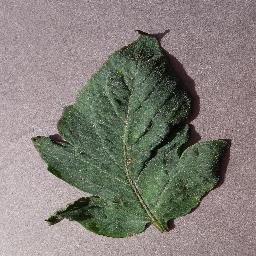
Label: Tomato___Target_Spot